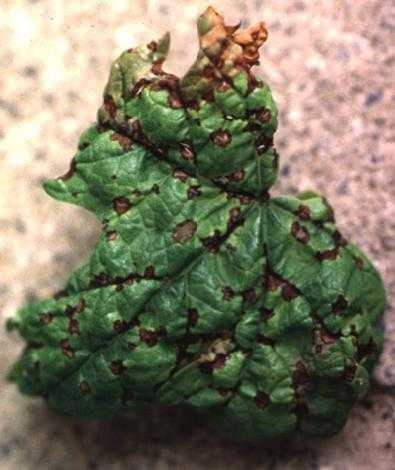
Label: Grapes